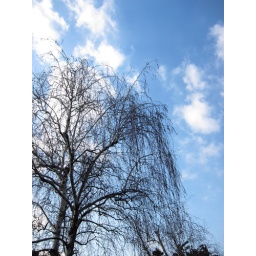
The tree in front of my office